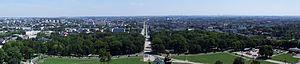
Vue panoramique de Częstochowa depuis la tour du monastère de Jasna Góra.